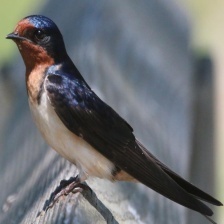
Species: BARN SWALLOW
Scientific name: HIRUNDO RUSTICA